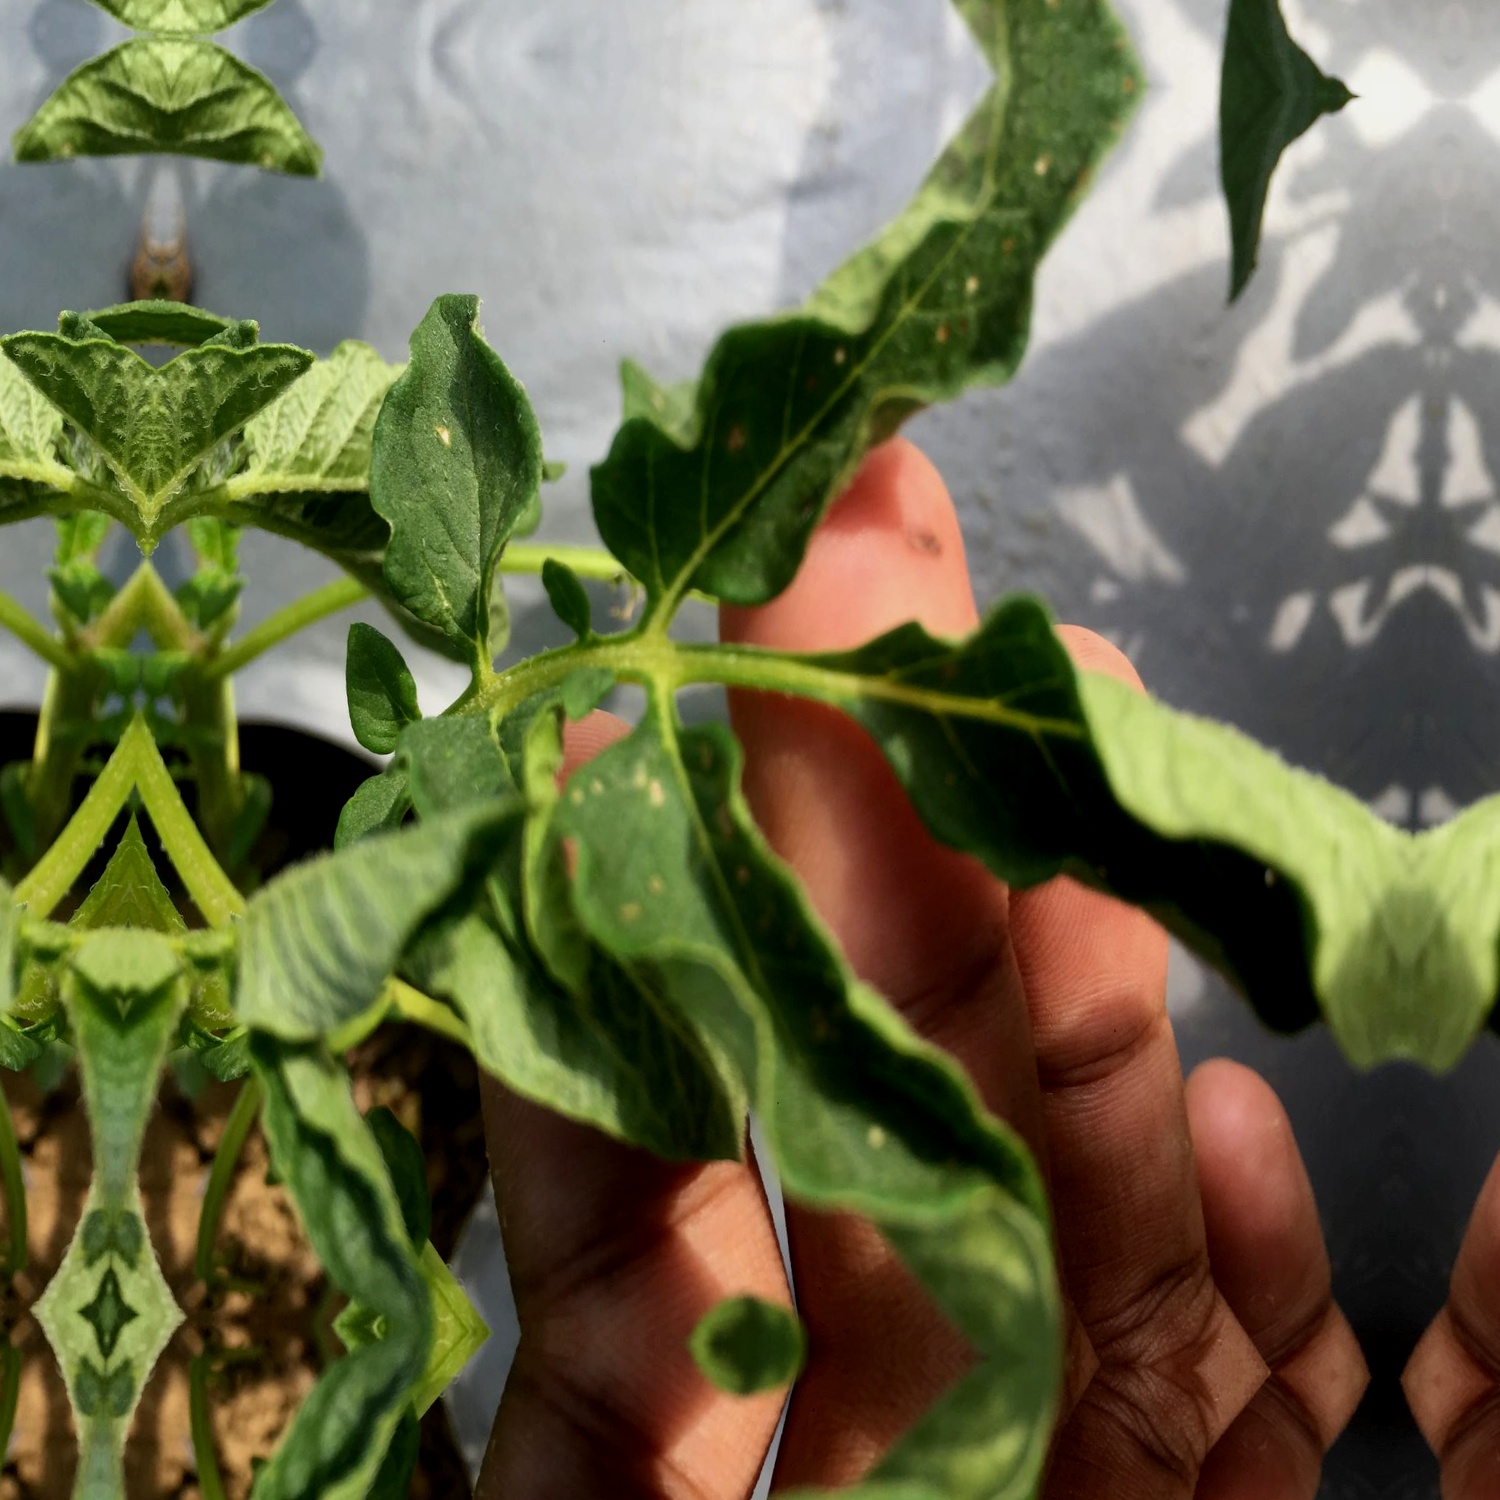
Etiqueta: Pudricion_Parda